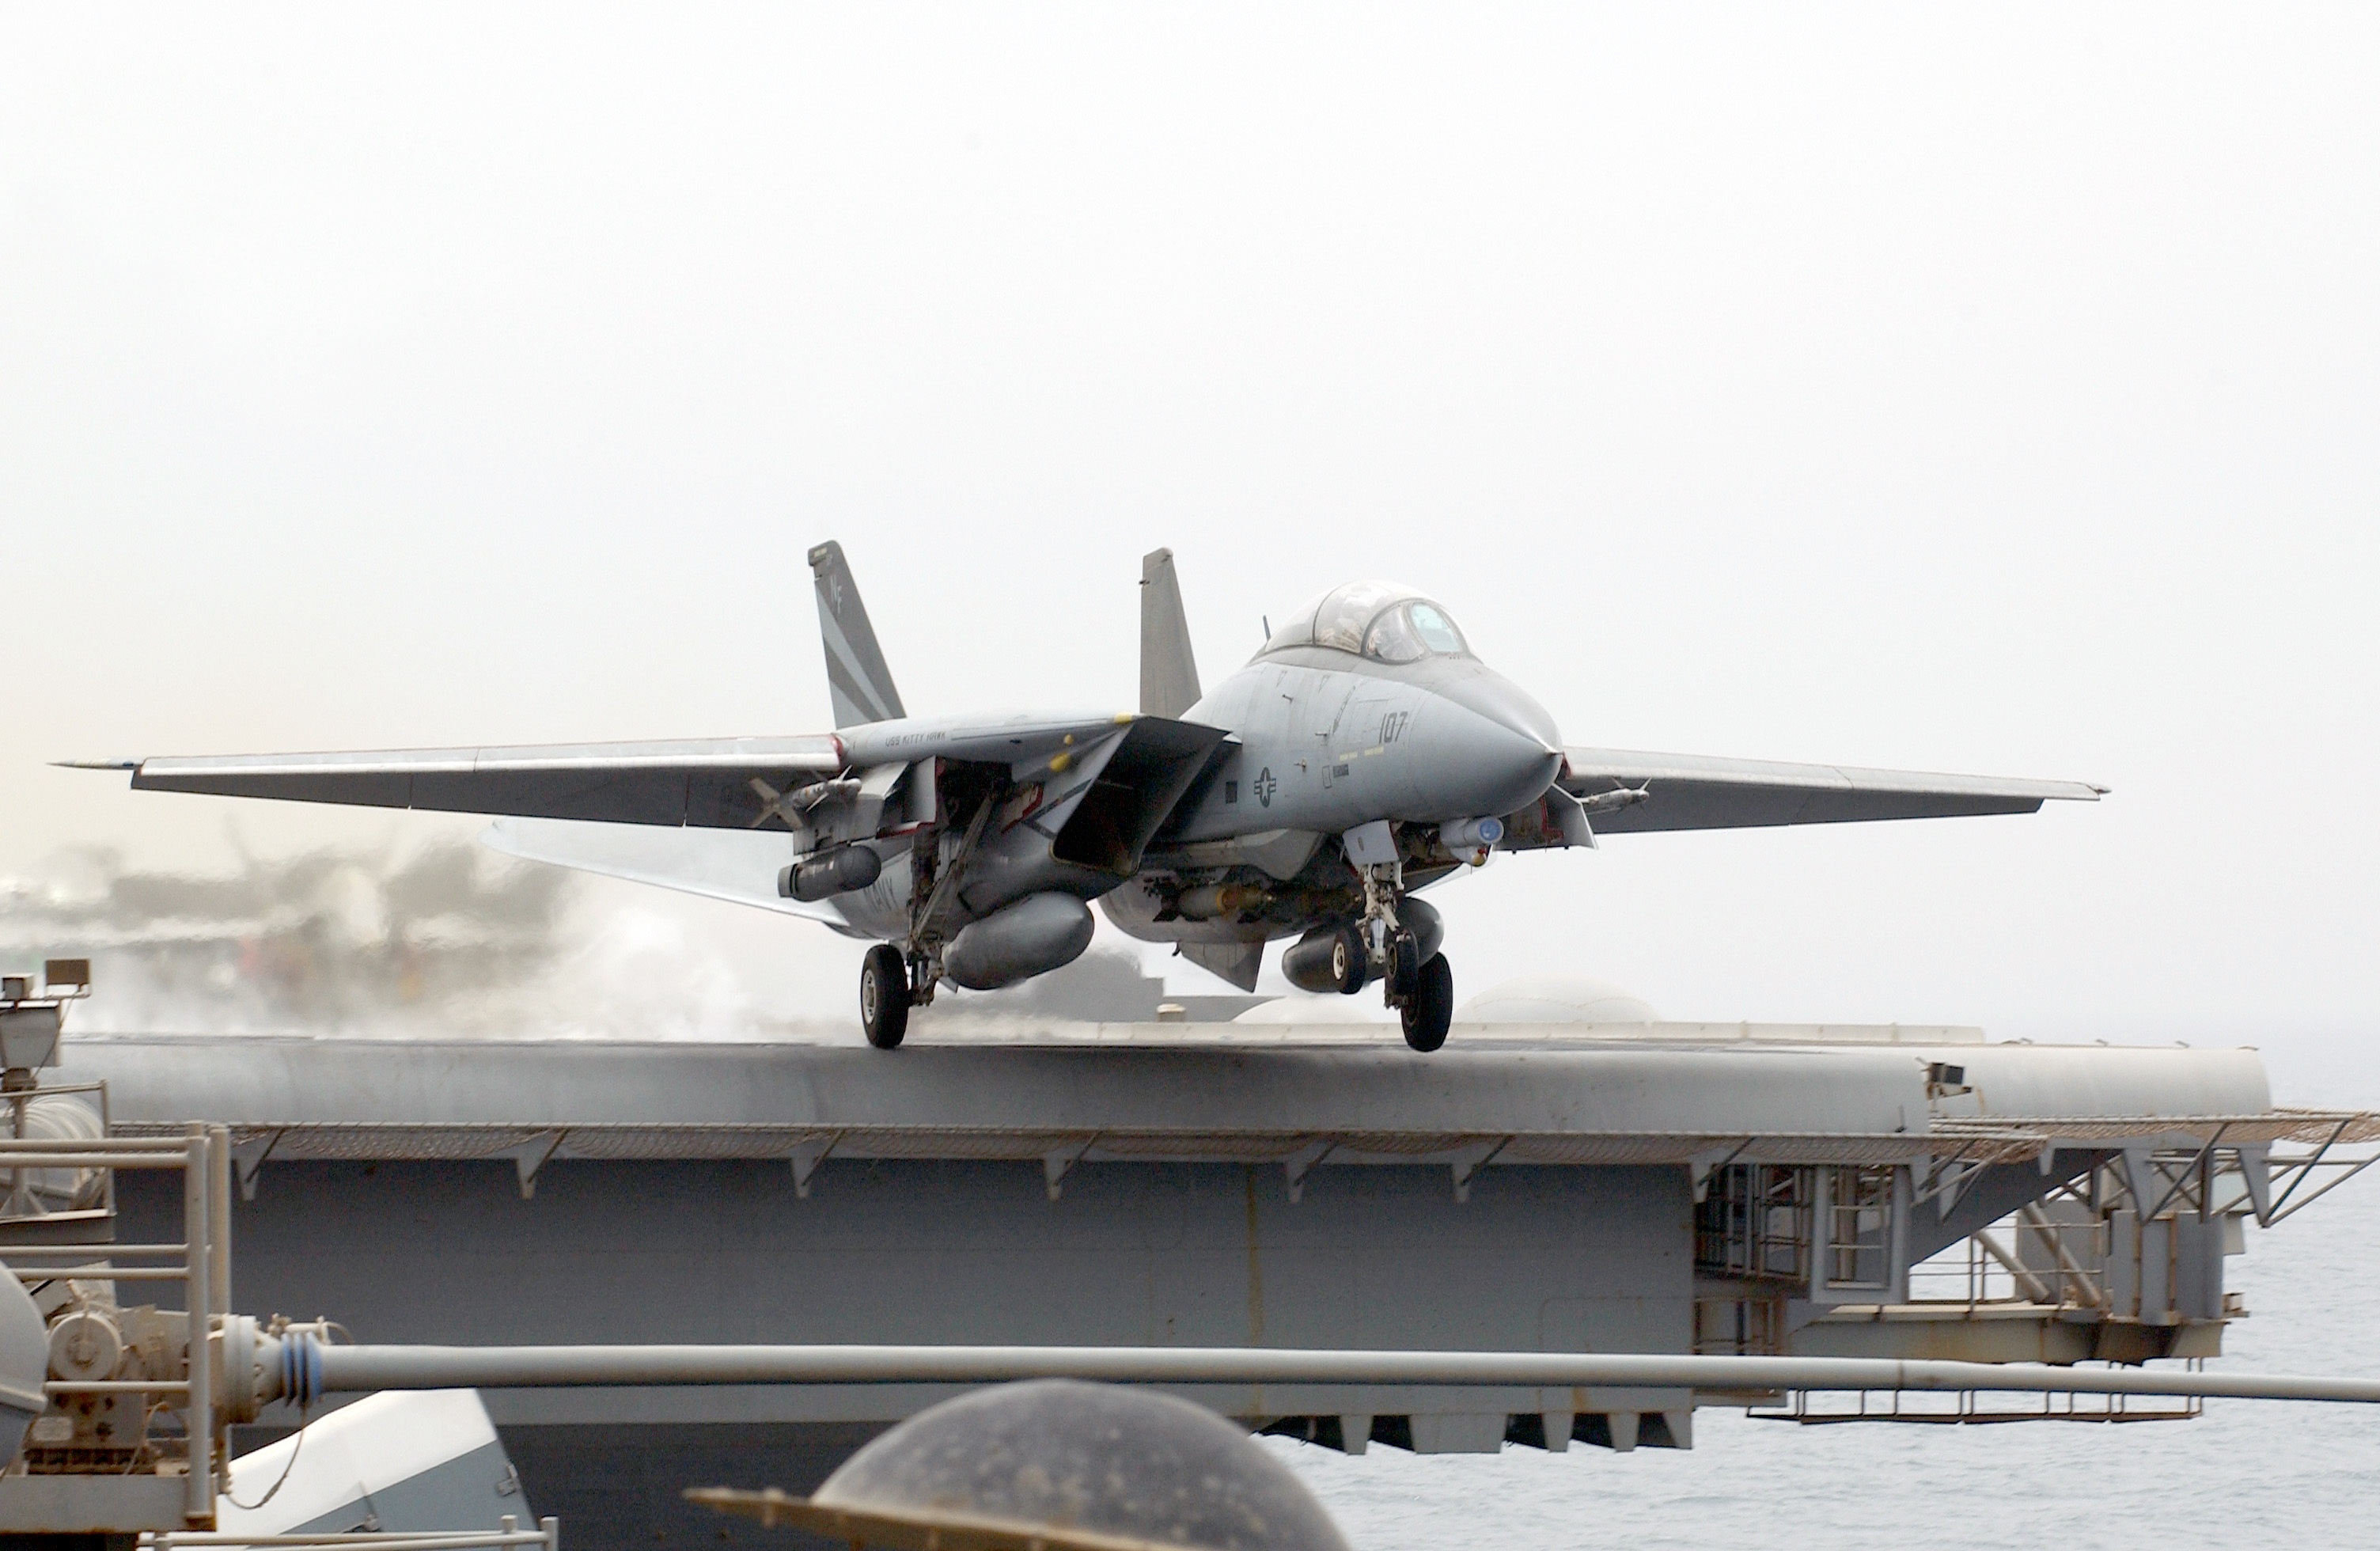
ship, airplane, plane, aircraft, military, jet, vehicle, aviation, mission, tomcat, fighter, take off, air force, jet aircraft, aircraft carrier, fighter aircraft, military aircraft, f 14, usa navy, atmosphere of earth, mcdonnell douglas fa 18 hornet, boeing fa 18e f super hornet, mcdonnell douglas f 15 eagle, lockheed martin, aircraft launch